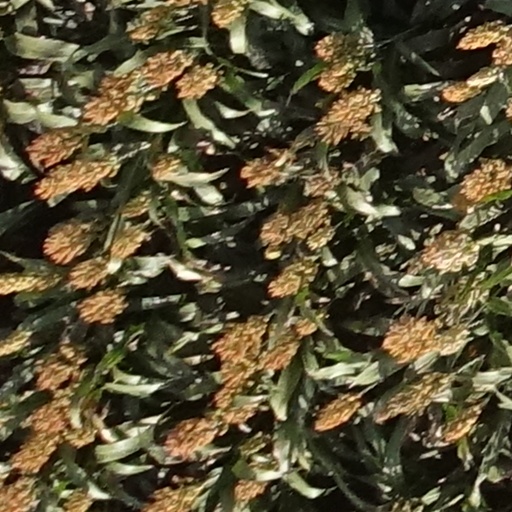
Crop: sorghum